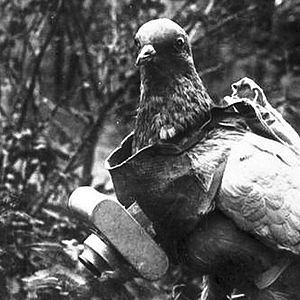
Le pigeon photographe est une méthode de photographie aérienne inventée par l'apothicaire allemand Julius Neubronner. Un pigeon voyageur est équipé d'un harnais qui transfère le poids d'une petite caméra de la poitrine au dos. Quand le pigeon est libéré, il retourne au colombier sur un trajet et à une vitesse relativement prévisibles. Cela permet de contrôler à peu près les endroits où le déclencheur automatique prendra des photos aériennes.